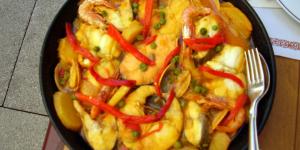
caldereta de langostinos